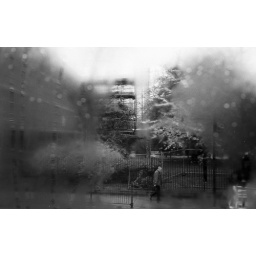
View from bus window somewhere around Upper st...